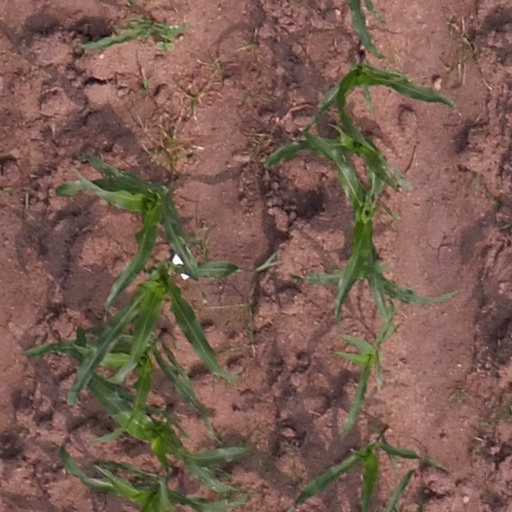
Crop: maize; corn